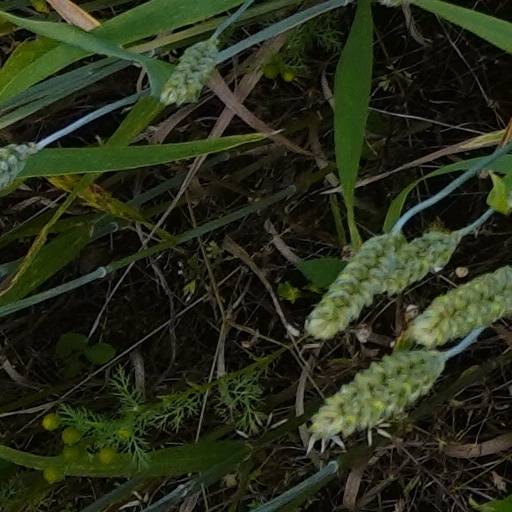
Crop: wheat